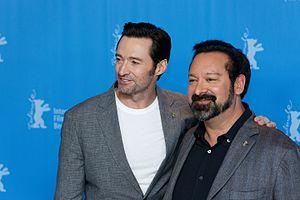
James Mangold, de son vrai nom James Allen Mangold, est un réalisateur, scénariste, producteur et acteur américain né le 16 décembre 1963 à New York, dans l'État de New York, aux États-Unis.